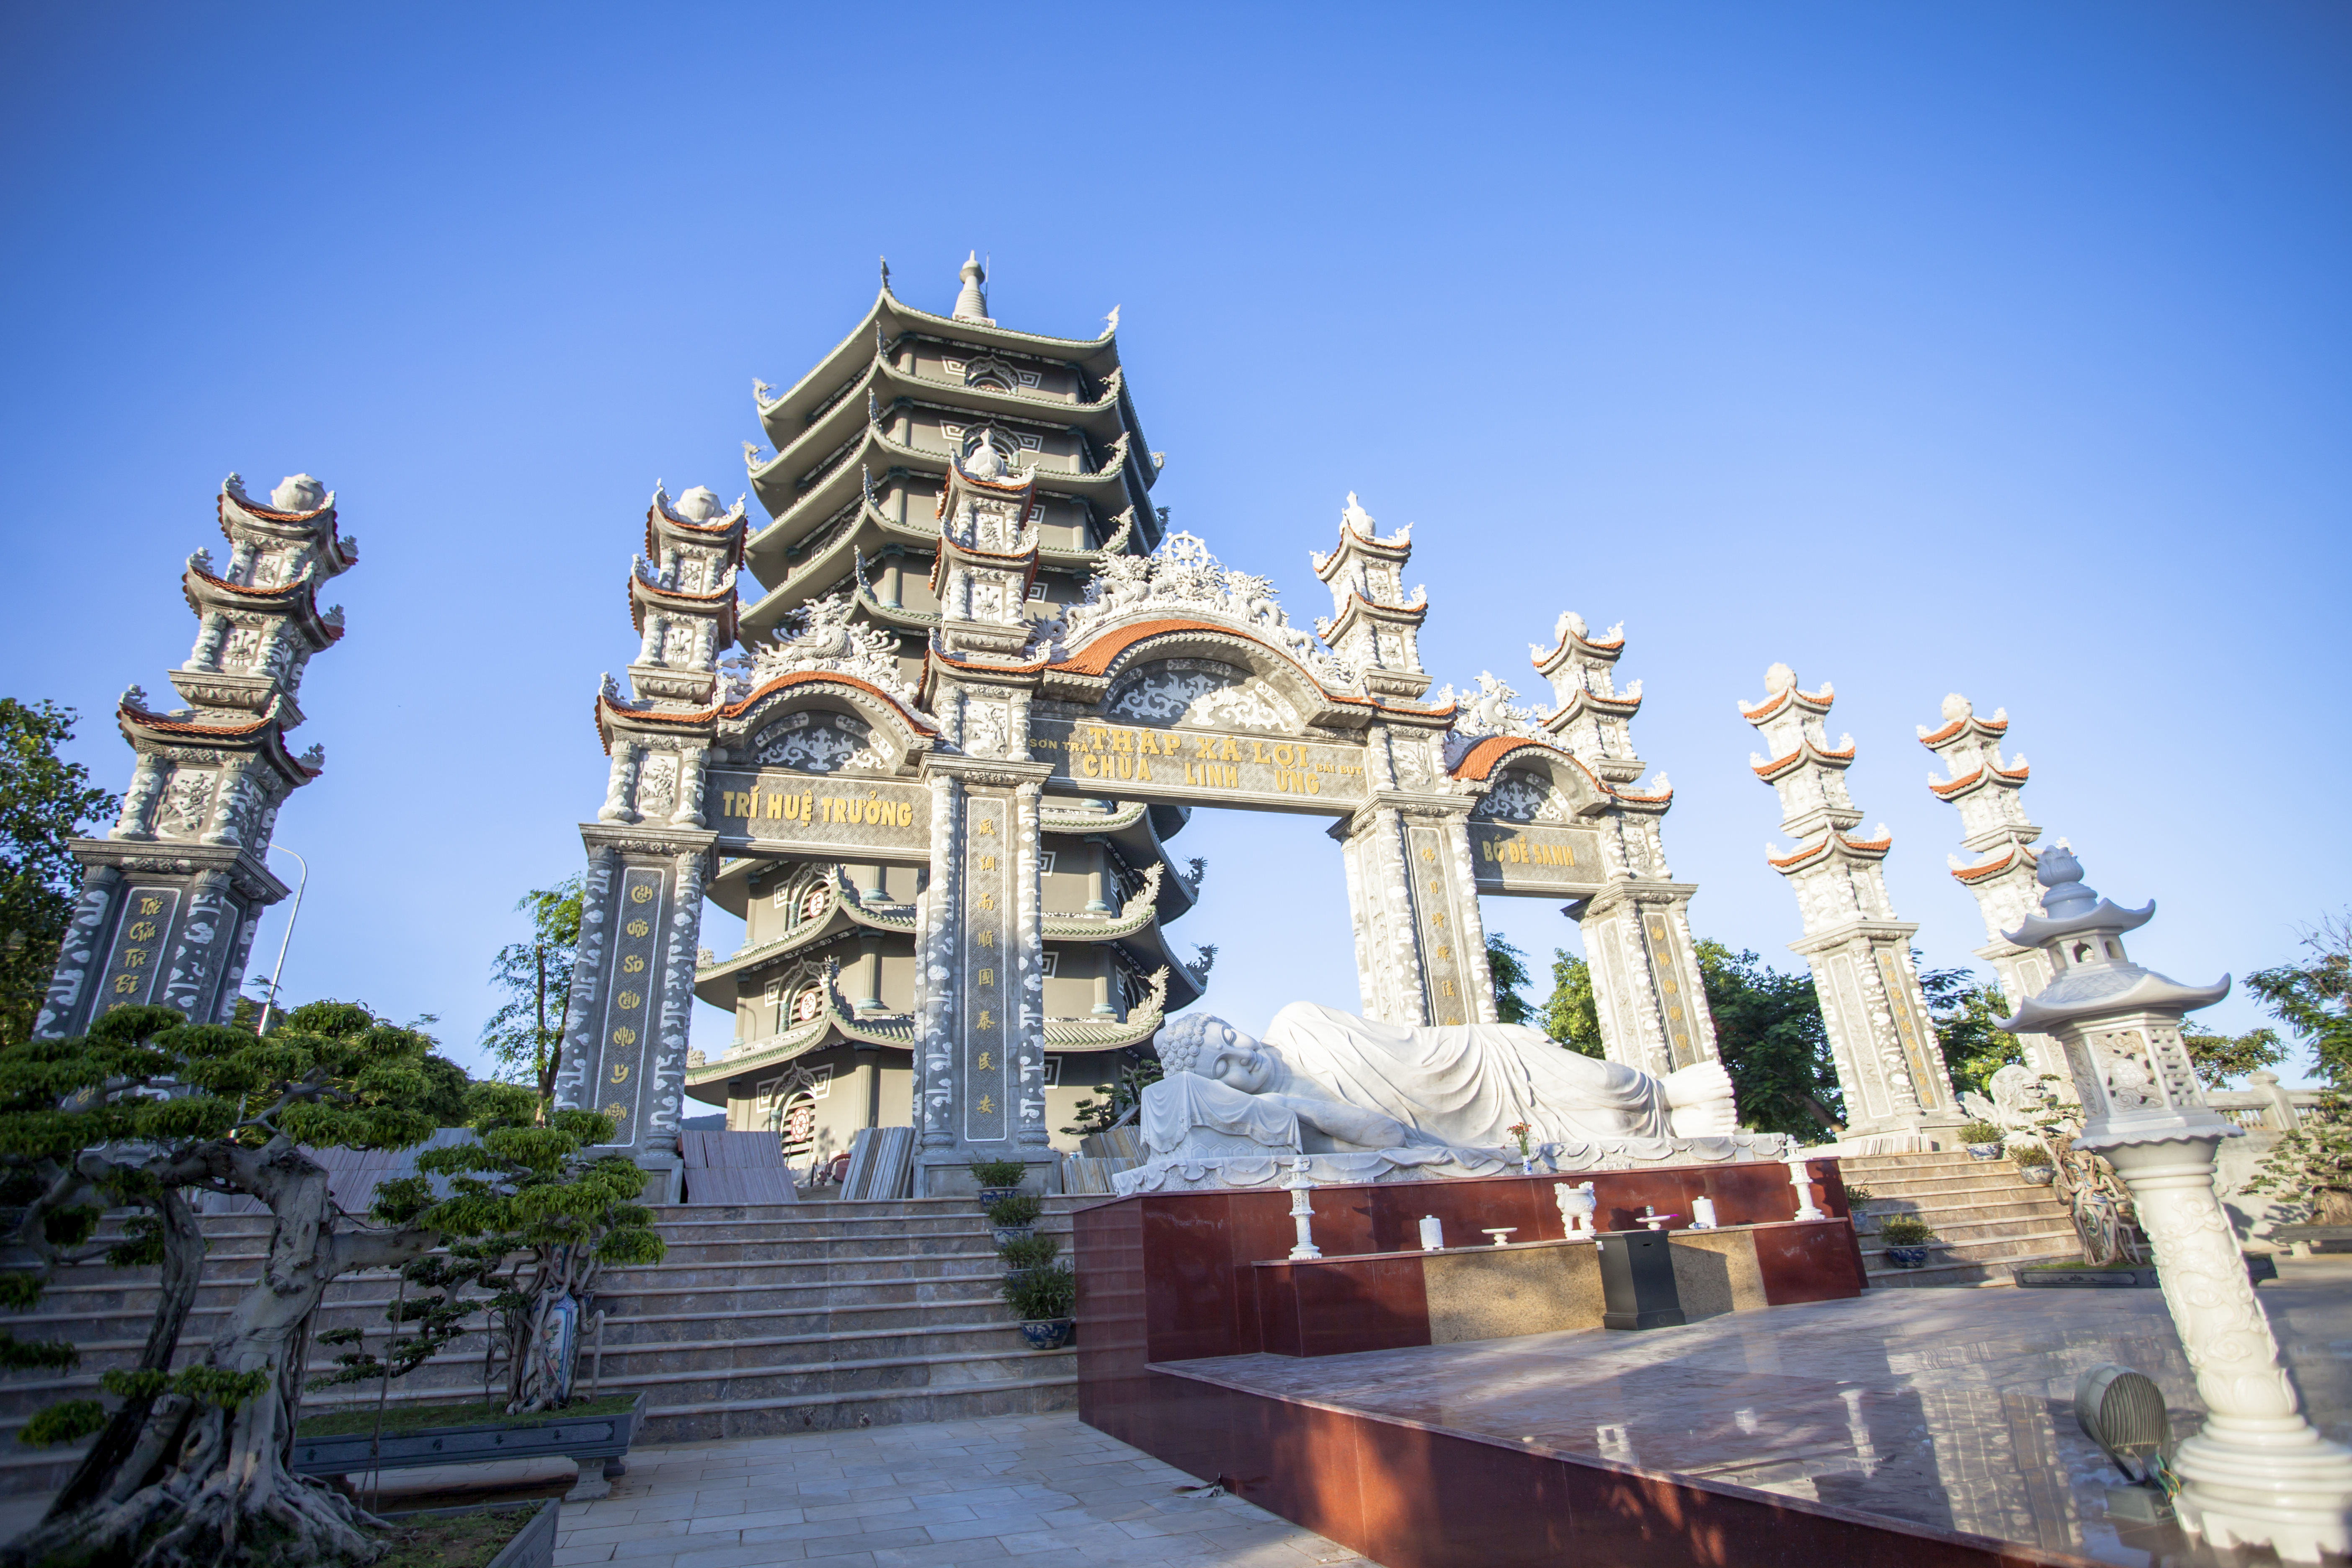
pagoda, vietnamese, art, Hue city, palace, house, king, home, architecture, symbol, culture, religion, god, nature, people, city, mountains, fields, sightseeing, spirit, places, travel, scenic places, chinese architecture, hindu temple, temple, tourist attraction, historic site, sky, place of worship, building, tree, tourism, monastery, facade